Meskhetian Turks

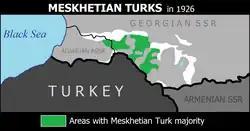
The area of distribution of Meskhetian Turks within Georgian SSR, 1926.

Most Meskhetian Turks identify themselves as having descended from Ottoman settlers. Pro-Georgian historiography has traditionally argued that the Meskhetian Turks, who speak the Kars dialect of the Turkish language and belong to the Hanafi school of Sunni Islam, are simply Turkified Meskhetians (an ethnographic subgroup of Georgians) converted to Islam in the period between the sixteenth century and 1829, when the region of Samtskhe–Javakheti (Historical Meskheti) was under the rule of the Ottoman Empire, theory of the Georgian historians is supported by the fact Meskhetian Turks genetically are closely related to Georgians However, the Russian anthropologist and historian Professor Anatoly Michailovich Khazanov has argued against the pro-Georgian narrative and has said that: